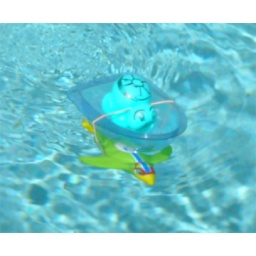
Gregory created this boat to transport the balloon turtle around the pool, propelled by the penguin. A-D-O-R-A-B-L-E!!!